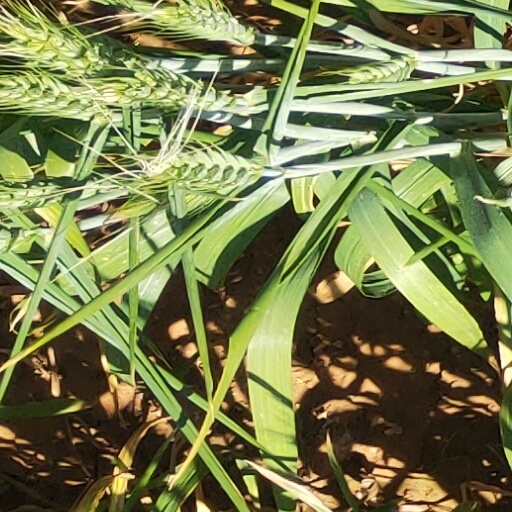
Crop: wheat